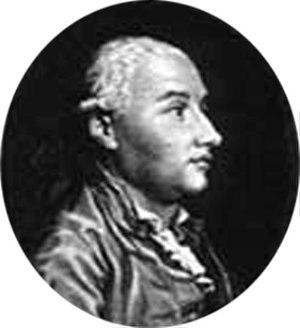
Belsazar Hacquet Italiano: Belsazar de la Motte Hacquet. Polski: Belsazar Hacquet. Português: Belsazar Hacquet. Українська: Бальтазар Гакет.